Side carving

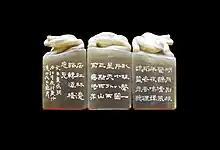
An example of side engraving, including a poem about frogs and some remarks (date, author, etc.)

With this style words (relatively short ones) engraved on the surfaces sometimes are more specifically called "bian kuan" (Chinese: 邊款/边款; literally "side words") or "bian zhu" (Chinese: 邊注/边注; literally "side notations" or "side remarks").